COVID-19 pandemic in Metro Manila

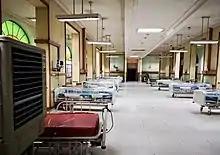
A ward dedicated to COVID-19 patients at the Philippine General Hospital in Ermita, Manila.

Various facilities in the metropolis are being prepared as quarantine sites for less serious COVID-19 cases. Among these are the Philippine International Convention Center, the Rizal Memorial Sports Complex, and the World Trade Center will be fully refurbish by April 12. The three facilities alone can accommodate around 2,000 COVID-19 patients. Other non-hospital facilities being considered as possible quarantine sites include the PhilSports Complex, Duty Free Philippines in Parañaque, Amoranto Stadium, and the Quezon Memorial Circle.